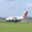
Label: airplane